Dimitri Navachine

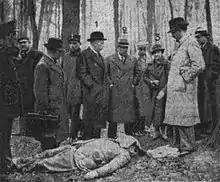
Navachine assassinated on 25 January 1937

Dimitri Navachine (Дмитрий Сергеевич Навашин; 30 August 1889 – 25 January 1937) was a Russian politician and economist. He governed the BCEN-Eurobank in France from 1927 to 1929. In addition, he served as a consultant to the French Popular Front to offer advice on combating the economic crisis in France. Ideologically, Navachine was a socialist but his politics and theories were more closely associated with the Popular Front, not Marxism–Leninism. Although well-respected for his economic views in France, Navachine nonetheless created many enemies both there and in the Soviet Union. He was assassinated in 1937 but his case still remains unsolved.